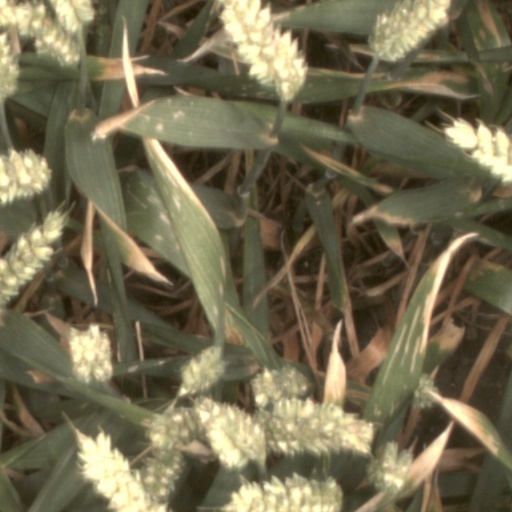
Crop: wheat